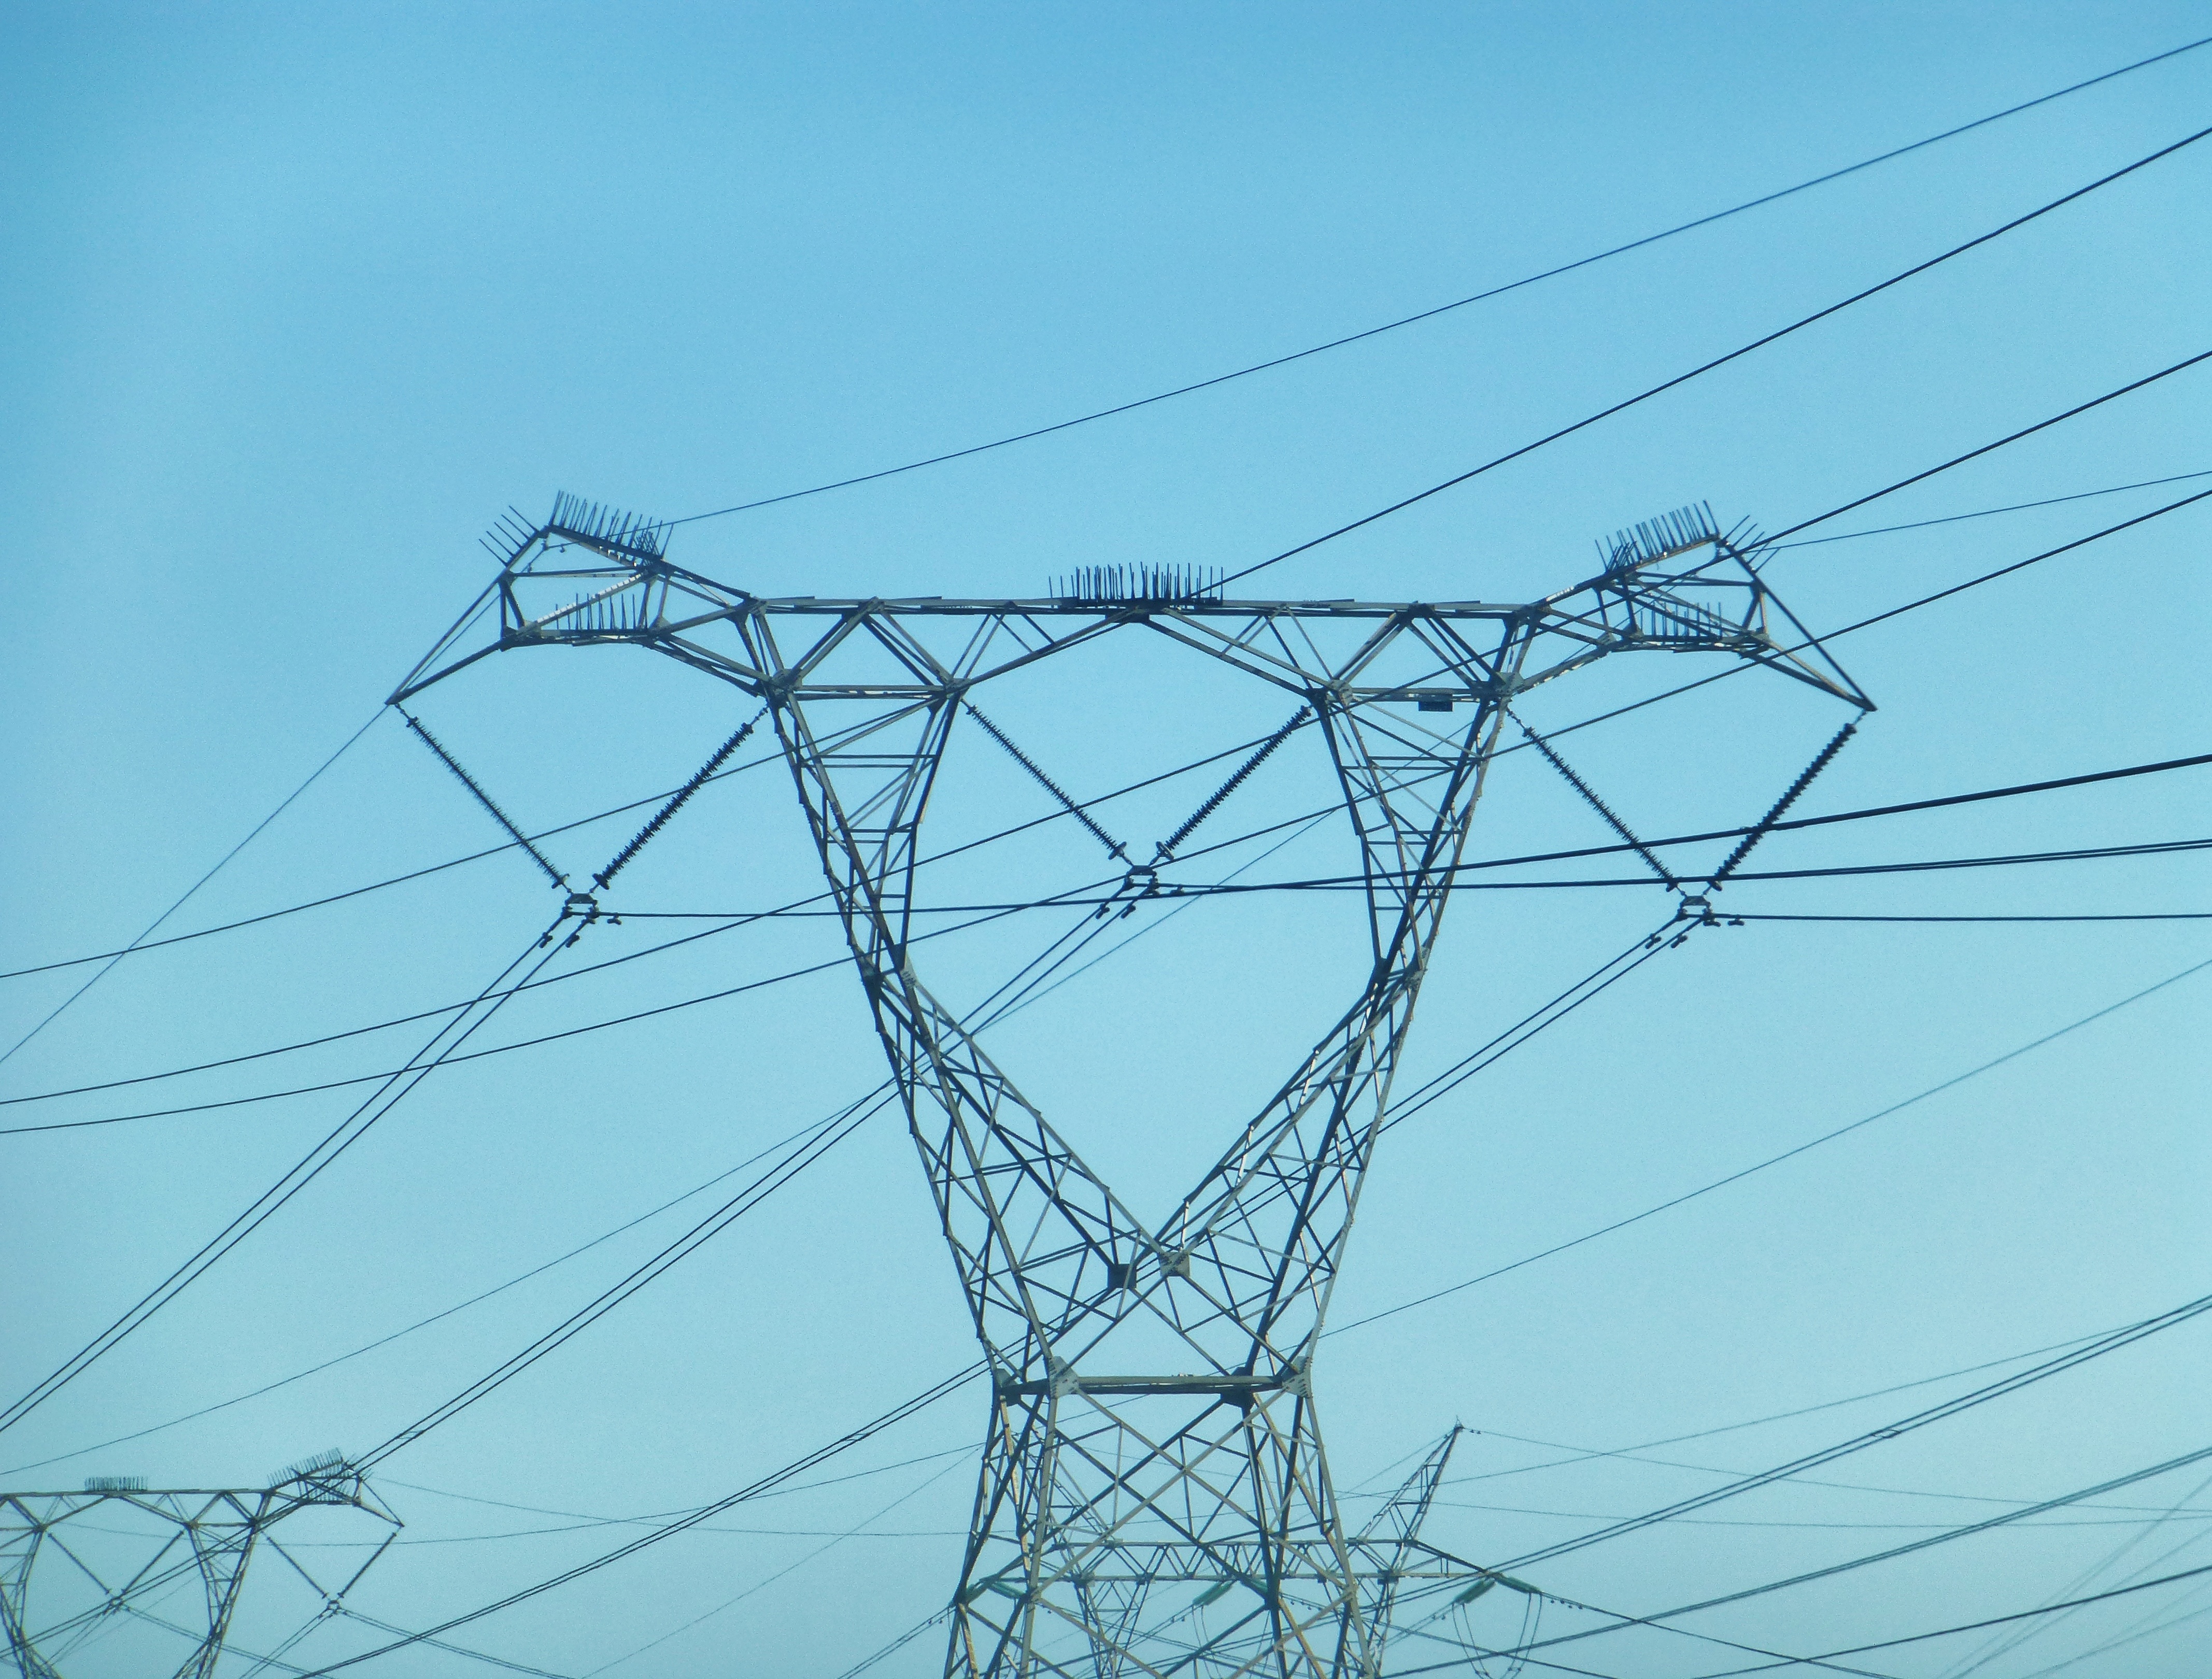
sky, tool, line, tower, mast, electricity, current, pylon, lines, net, transmission tower, outdoor structure, electrical supply, overhead power line, outdoor power equipment